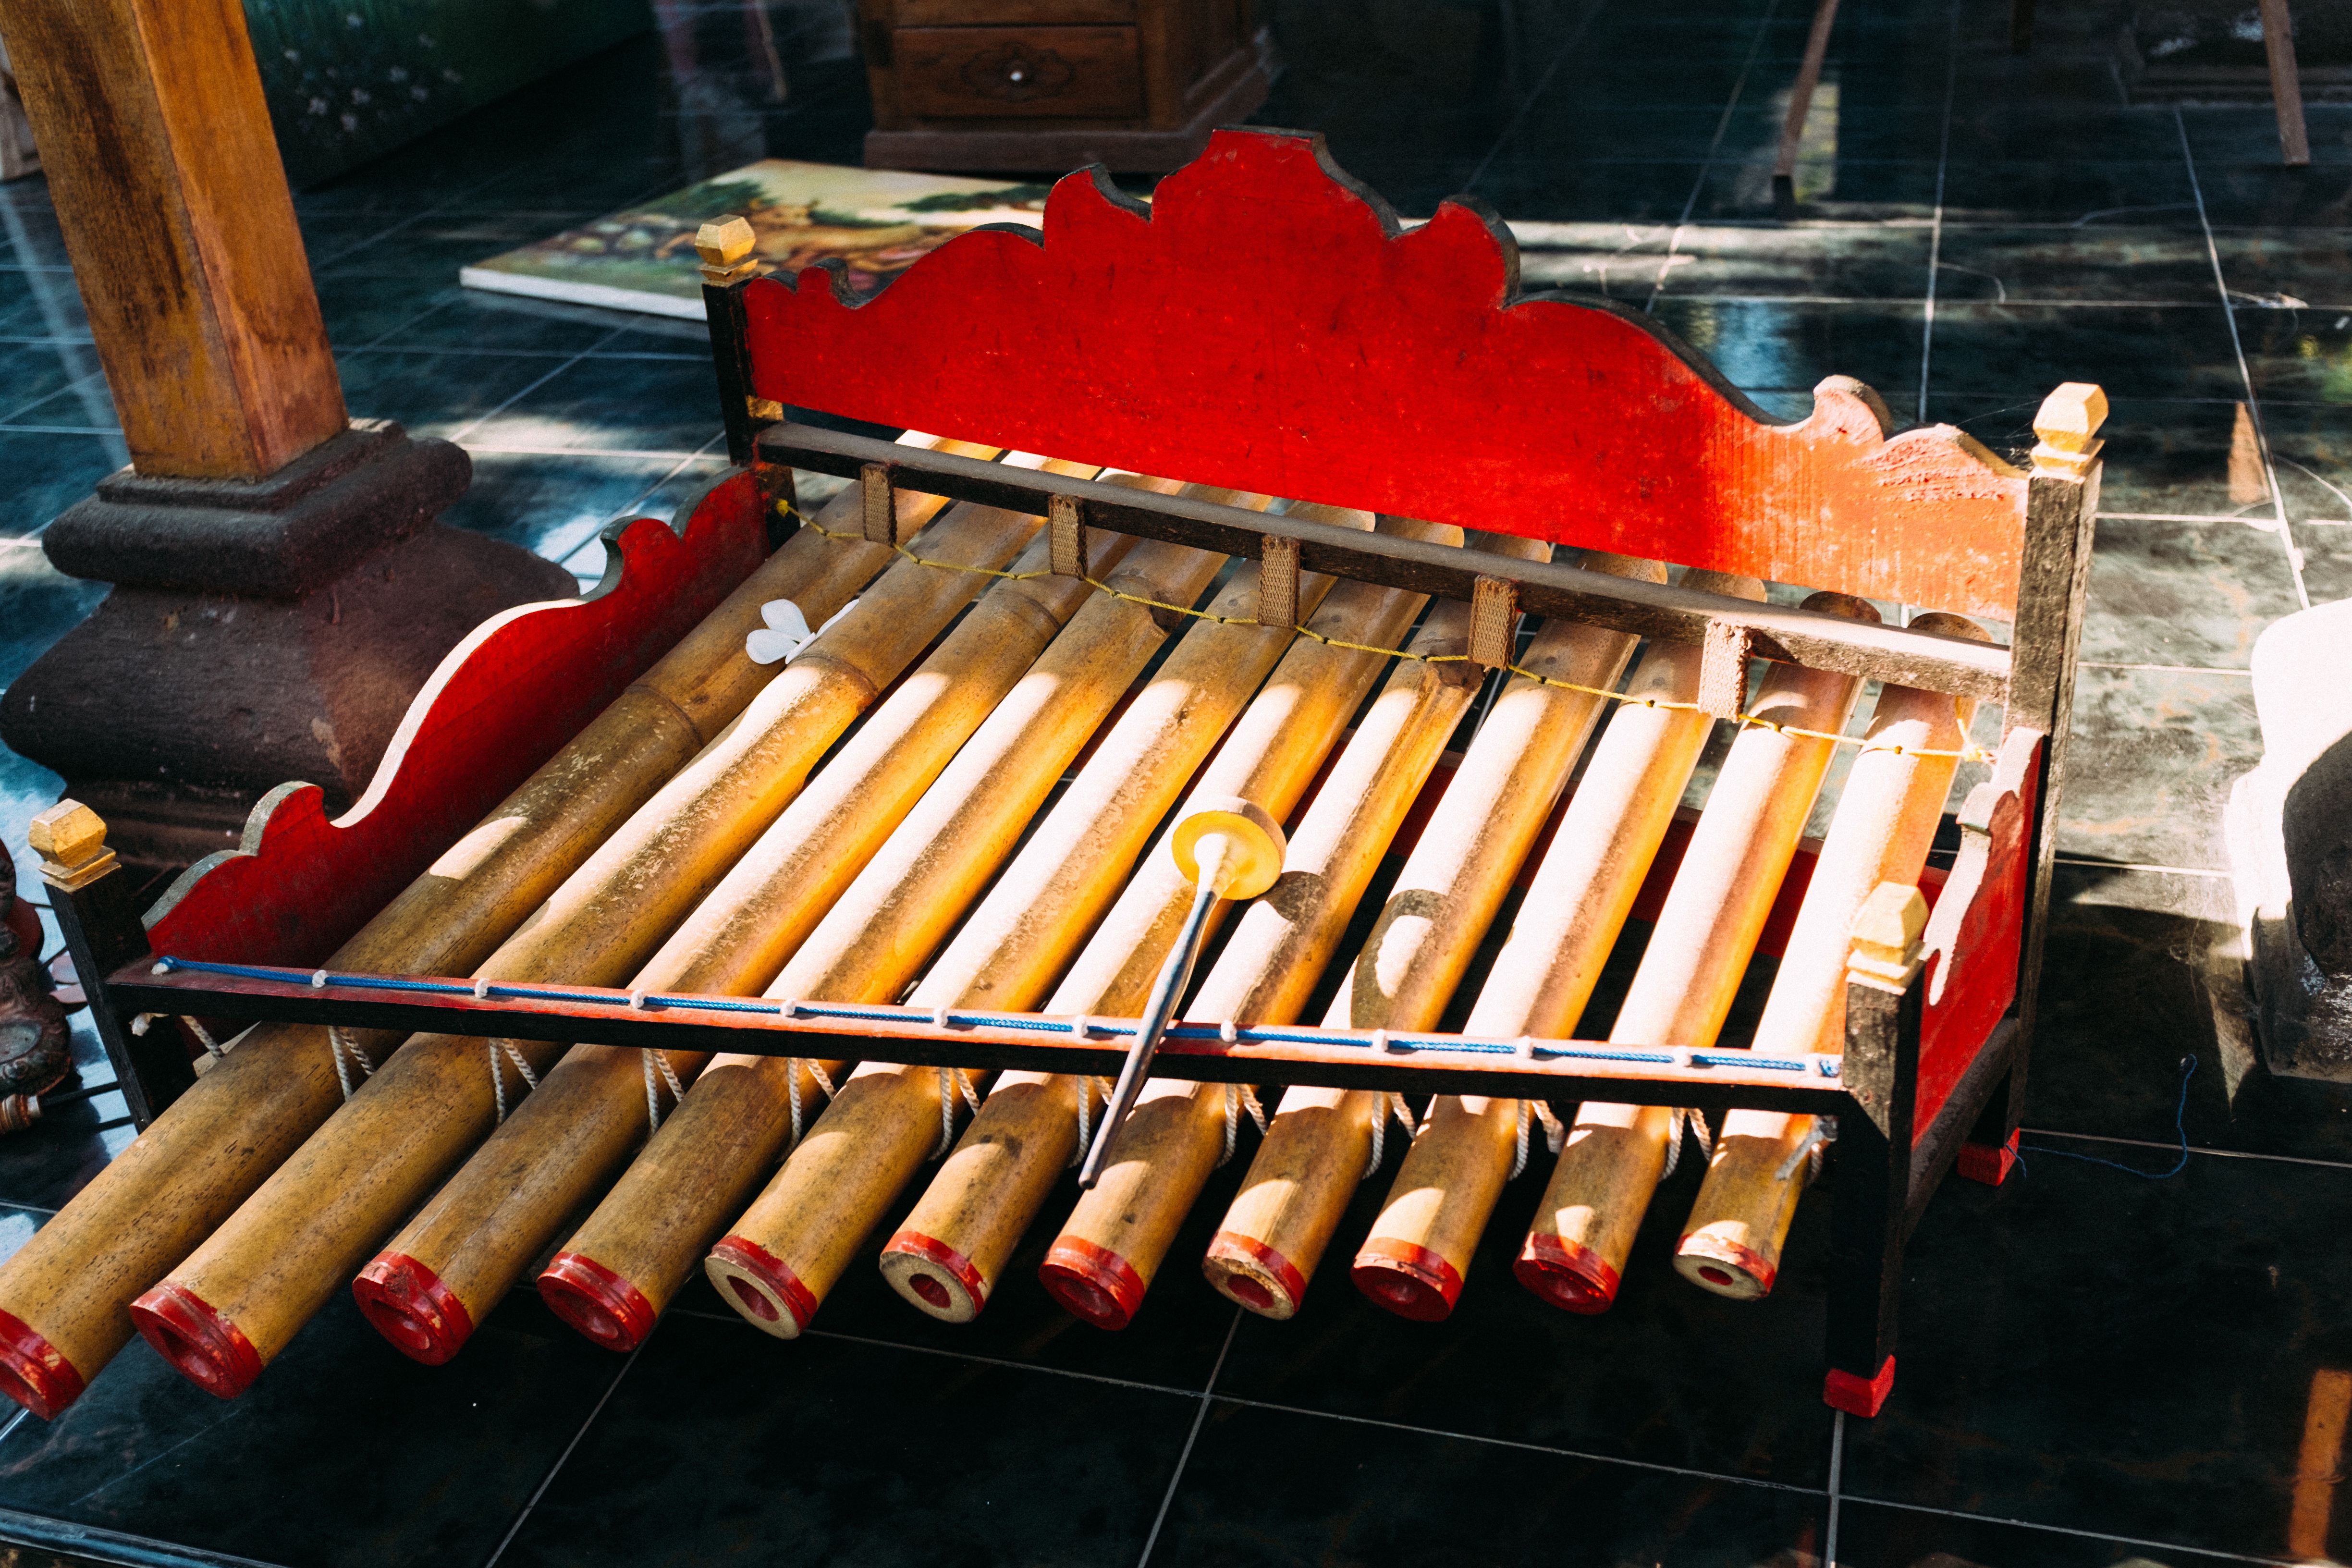
musical instrument, percussion, xylophone, marimba, man made object